The Imitation Game

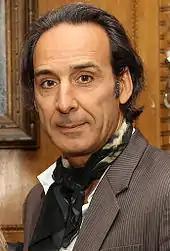
Desplat composed the film's score in under three weeks.

In June 2014, it was announced that Alexandre Desplat would compose the film's score. It was recorded by the London Symphony Orchestra at Abbey Road Studios in London. Desplat uses continuous piano arpeggios to represent both Turing's thinking mind and the workings of a mechanical machine. He said of the complexity of the continuity and structure of the score: